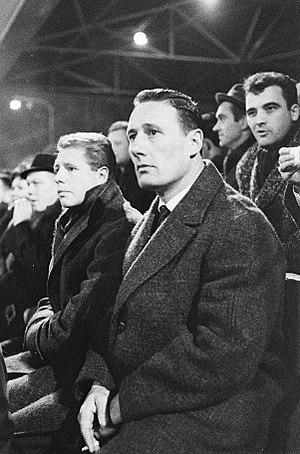
Abraham Bram Leonardus Appel est un footballeur néerlandais né le 30 octobre 1921 à Rotterdam.